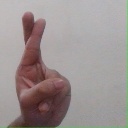
अक्षर: र